Rugby union in Western Australia

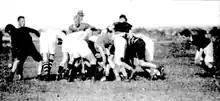
Rugby match in Perth in 1928

Rugby had not been played in WA for 23 years however it was revived in June 1928 when two teams contested a match in Perth. It was followed by a restarted school competition and the formation of Perth and Fremantle clubs who played at Cottesloe. They were joined by a Northern Suburbs team.